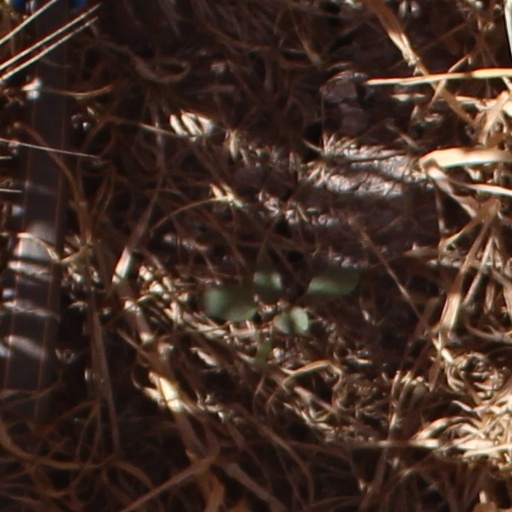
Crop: wheat